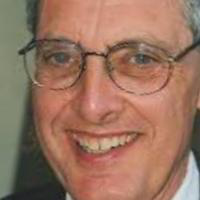
Age group: age 41-55